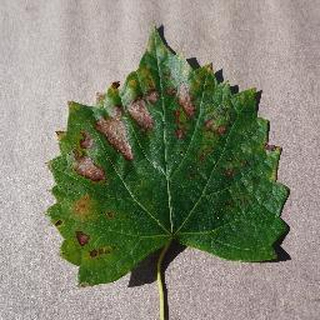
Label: grape_esca_black_measles